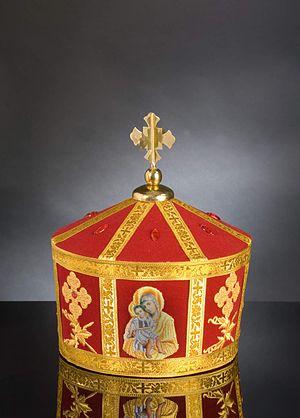
La mitre de tradition byzantine diffère de la mitre de tradition latine par sa forme arrondie presque hémisphérique. Les évêques aussi bien latins qu'orientaux portent d'abord un kamilavkion, appelé camelacium chez les Latins, qui est blanc pour le pape, et devient noir dans le clergé byzantin par la suite. La mitre mélange au début le kamilavkion et la tiare byzantine, portée à la cour de Constantinople, et finit par prendre une forme de plus en plus originale. Elle évolue d'une forme conique à une forme arrondie.
La Collection Philippi est le plus grand recueil de couvre-chefs portés par les représentants et dignitaires de différentes religions et croyances. C'est une collection privée installée à Kirkel, en Sarre.
Cette page propose une liste de couvre-chefs par ordre alphabétique.